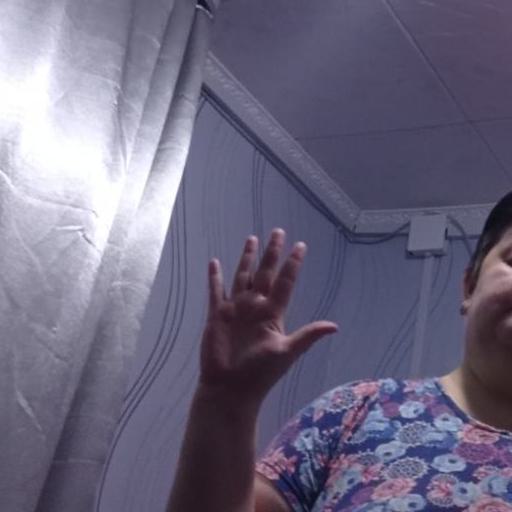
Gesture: palm